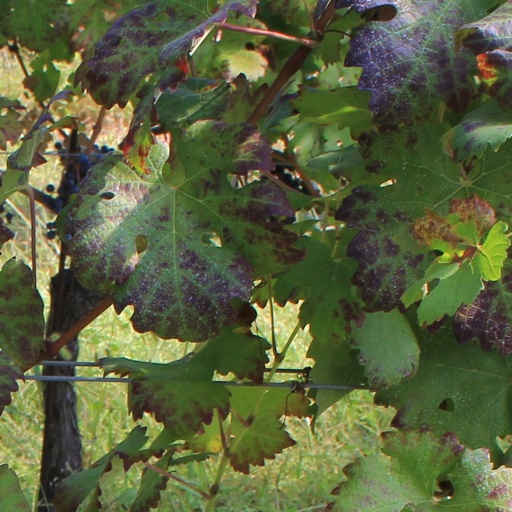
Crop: grape